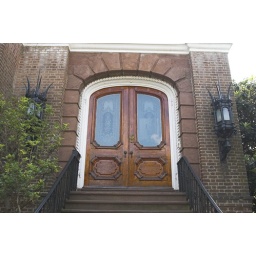
The entranceway to a grand old house near the Battery in Charleston, SC. The etched glass is particularly spectacular.